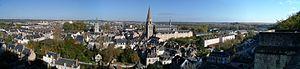
Vue panoramique de la ville de Vendôme (41-France) depuis le Château. Catégorie:Commune de Loir-et-Cher
Vendôme est une commune française, sous-préfecture du département de Loir-et-Cher en région Centre-Val de Loire. Elle est également la troisième plus grande ville du département derrière Blois et Romorantin-Lanthenay.